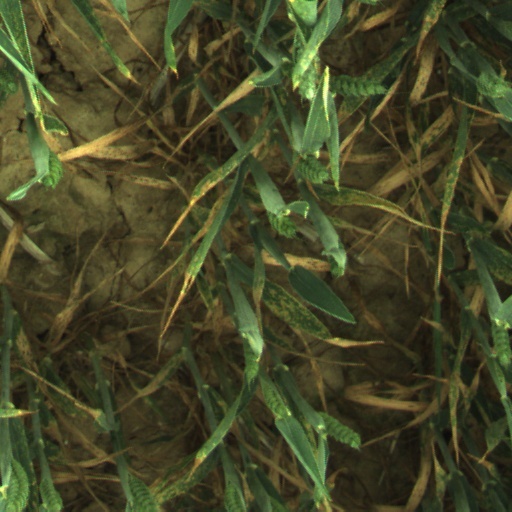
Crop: wheat